Domenico Conti Bazzani

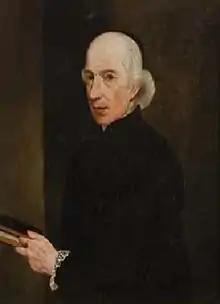
Portrait of Saverio Bettinelli by Conti

Domenico Maria Conti or Conti Bazzani (or Bazzano/Bozani) (Mantua, 1740 - Rome, 19 February 1815) was an Italian painter, bridging Rococo and Neoclassical styles. He is described as a disciple, and adoptive son of Giuseppe Bazzani, who was director of the Academy of Mantua after 1767.